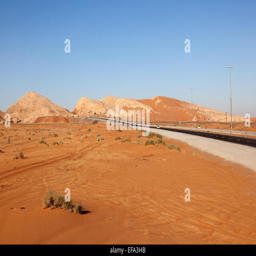
road through the desert landscape